U.S. Woodland

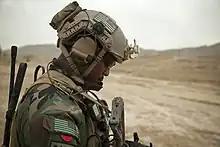
A Marine Raider wearing a FAST Maritime combat helmet and M81 camouflage combat uniform

The Woodland Pattern BDU was phased out by the Marine Corps with the introduction of the digital MARPAT Marine Corps Combat Utility Uniform in 2002, although it was reintroduced for the United States Marine Corps Forces Special Operations Command in 2011 and was also worn by MARSOC forces in the War in Afghanistan.